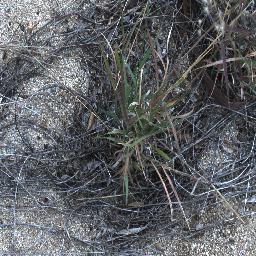
Label: negative